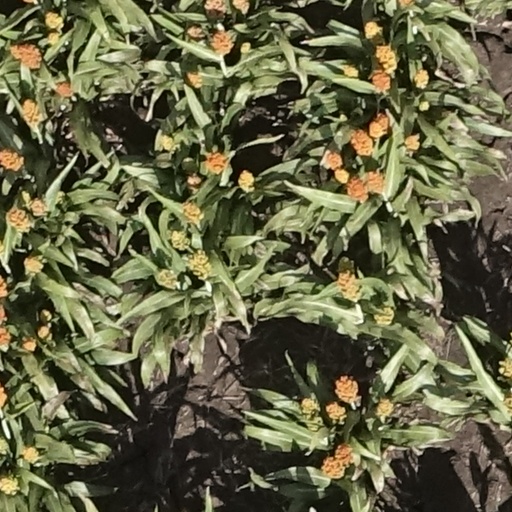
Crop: sorghum